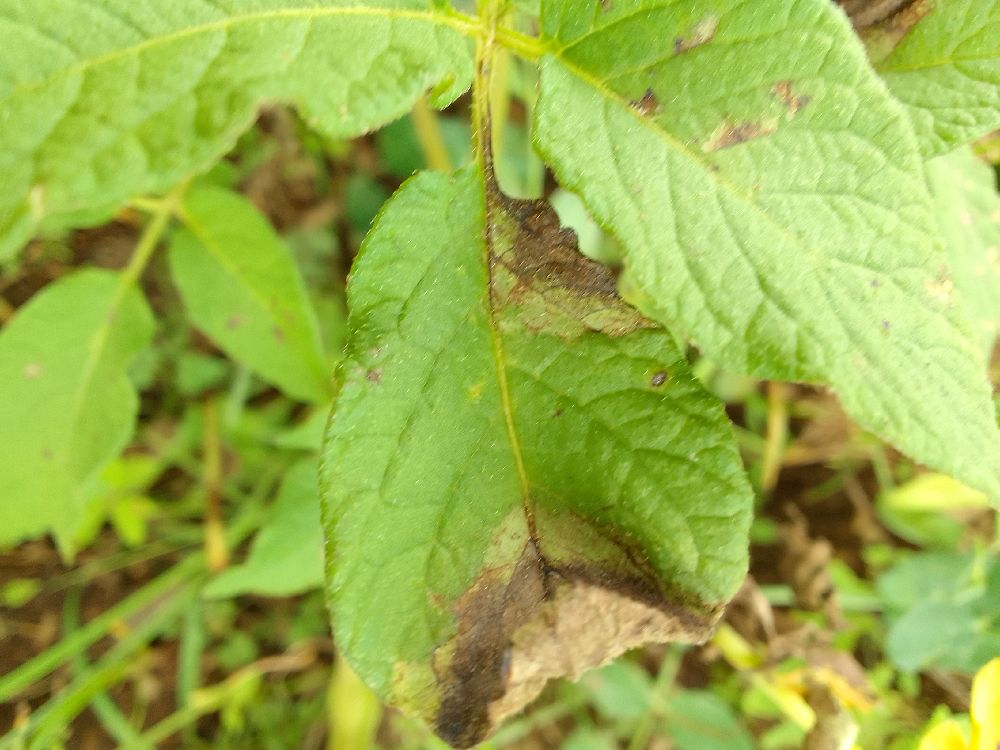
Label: Late blight